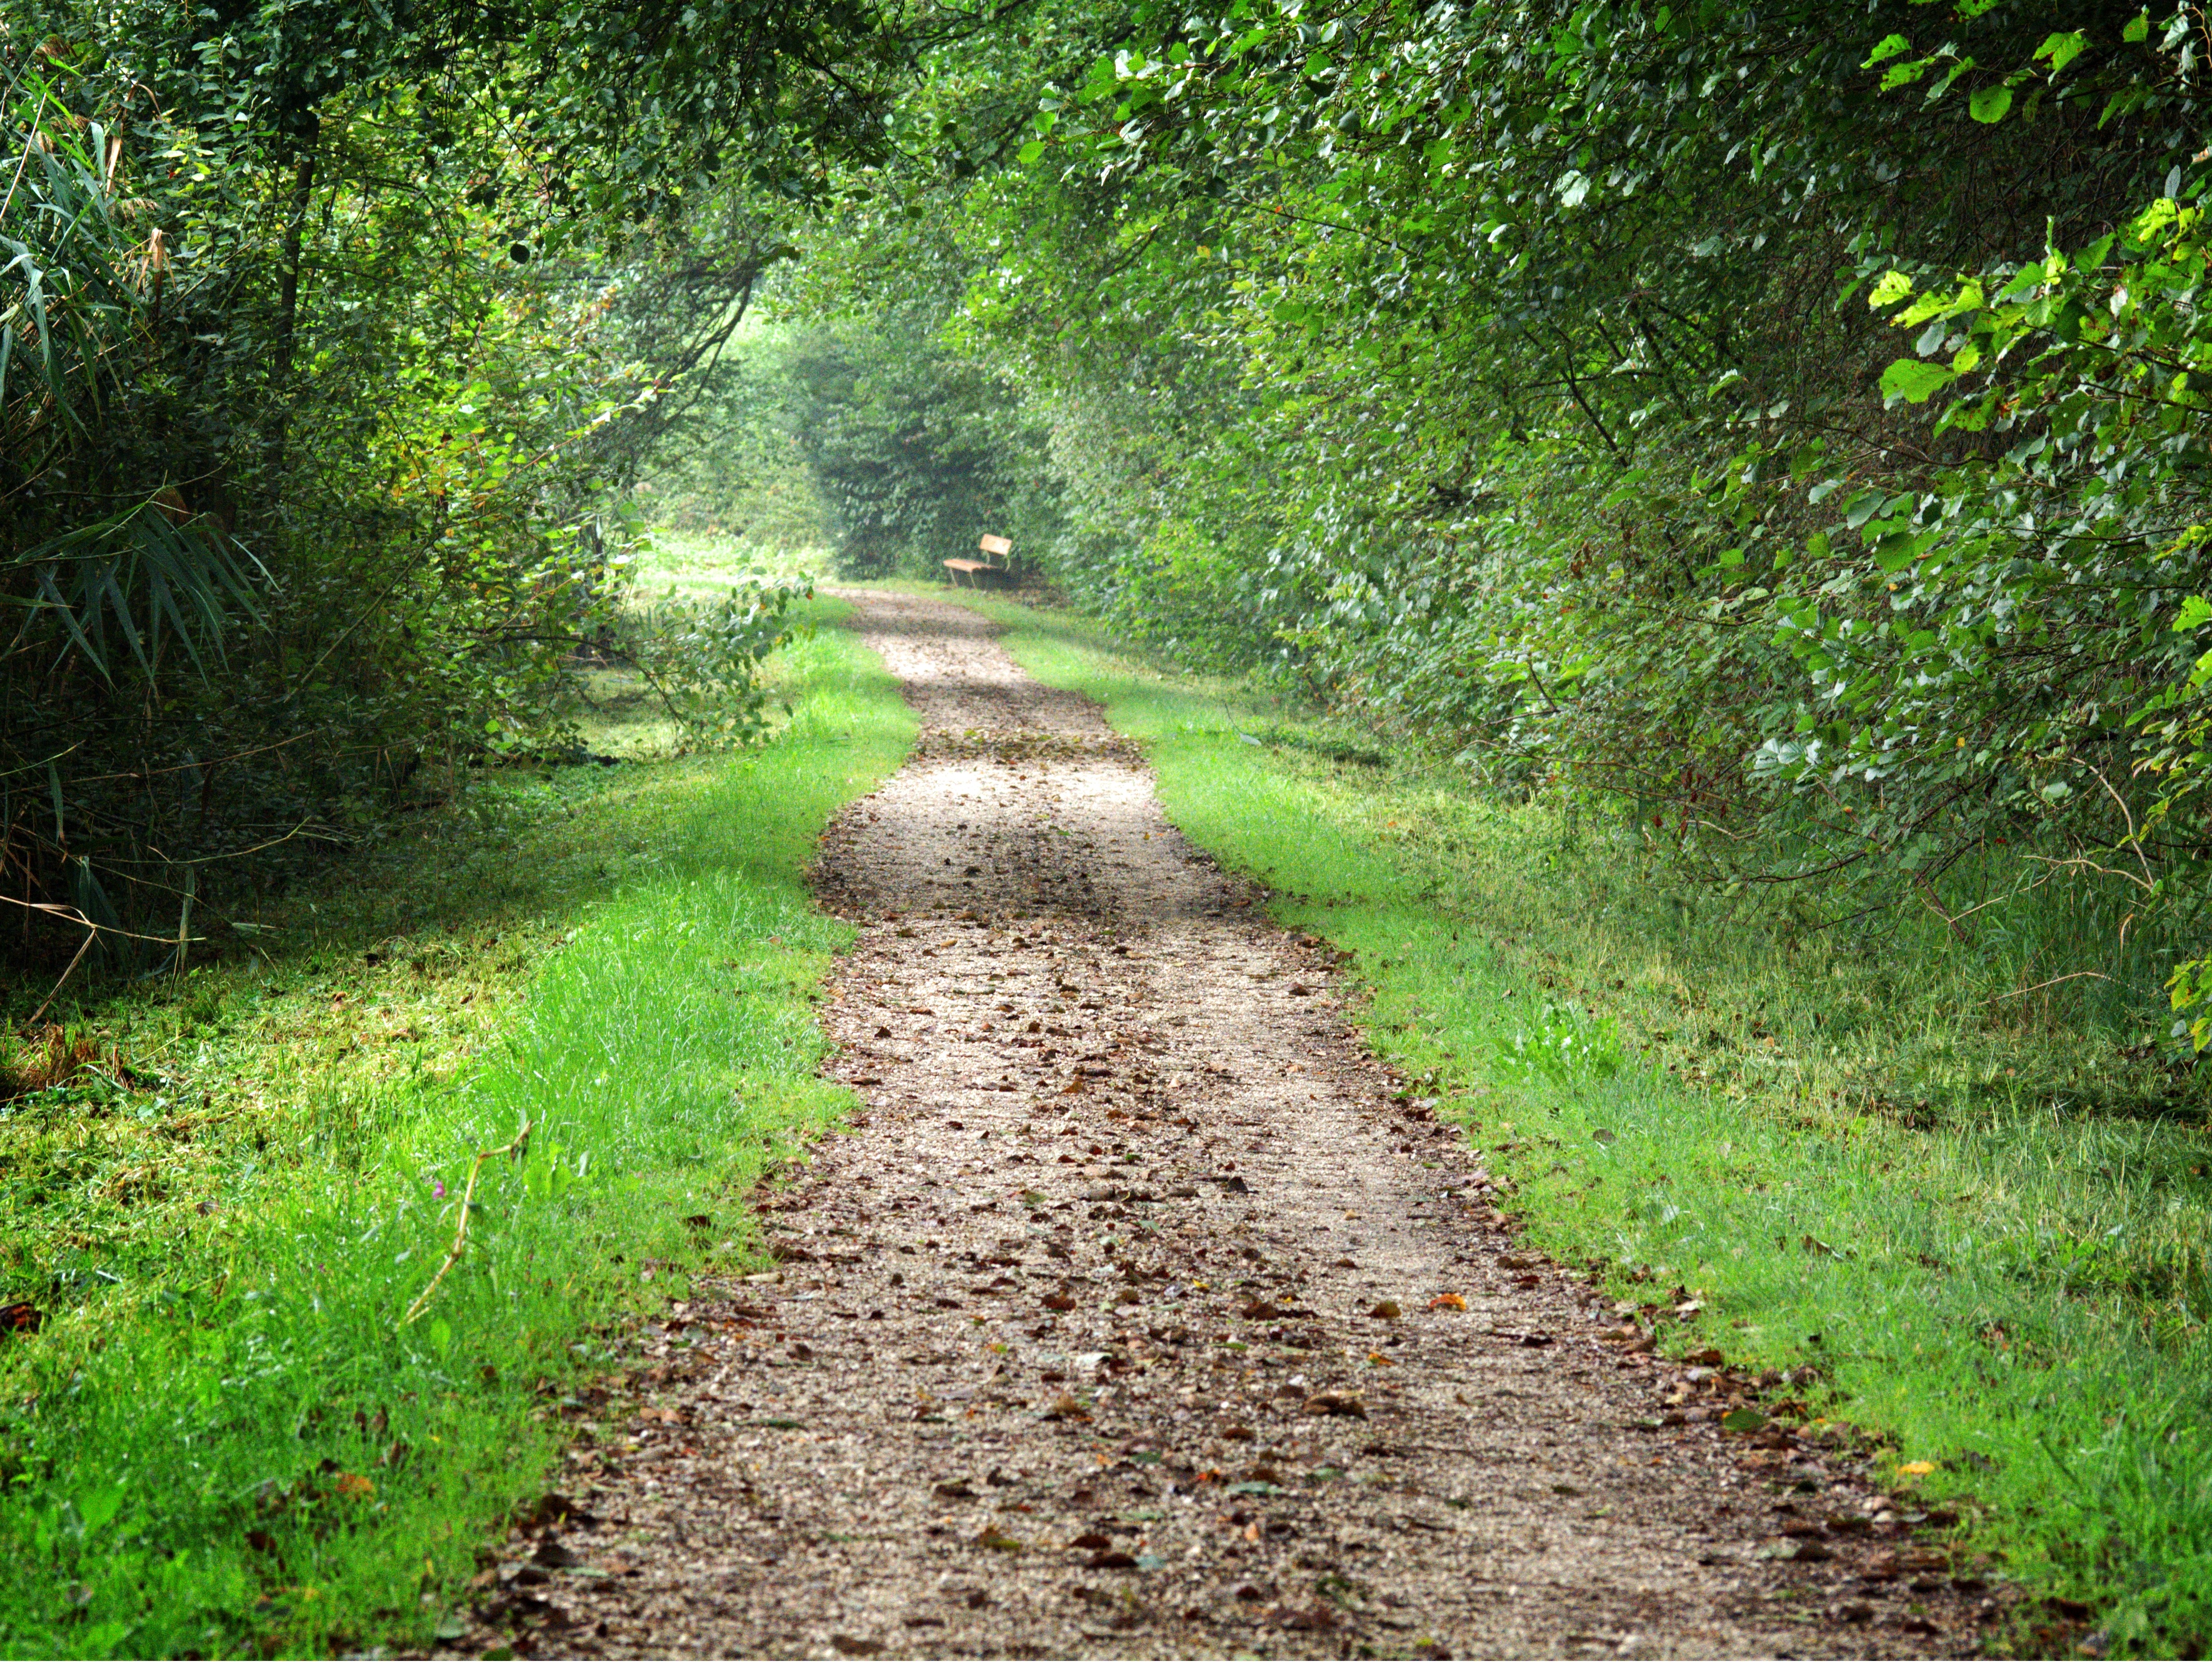
tree, nature, forest, grass, trail, lawn, meadow, sunlight, leaf, flower, mystical, dirt road, wild, stream, green, jungle, autumn, soil, waterway, trees, shrub, woodland, habitat, mood, away, ecosystem, recovery, forest path, rural area, natural environment, woody plant